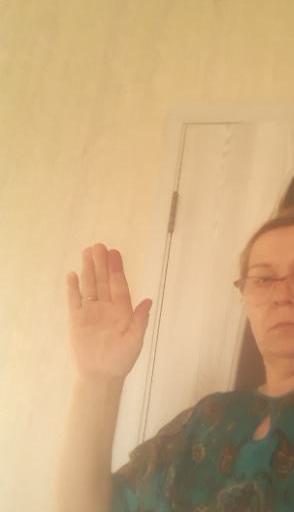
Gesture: stop